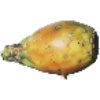
Label: Cactus fruit 1